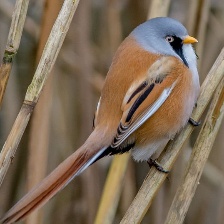
Species: BEARDED REEDLING
Scientific name: PANURUS BIARMICUS